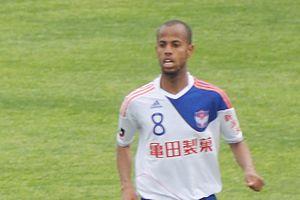
Jefferson Nascimento, dit Jefferson, est un footballeur brésilien né le 5 juillet 1988 à Campo Formoso. Il évolue au poste de latéral-gauche au Sporting CP.